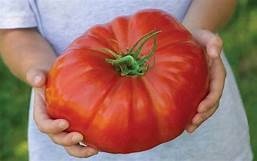
Label: tomato